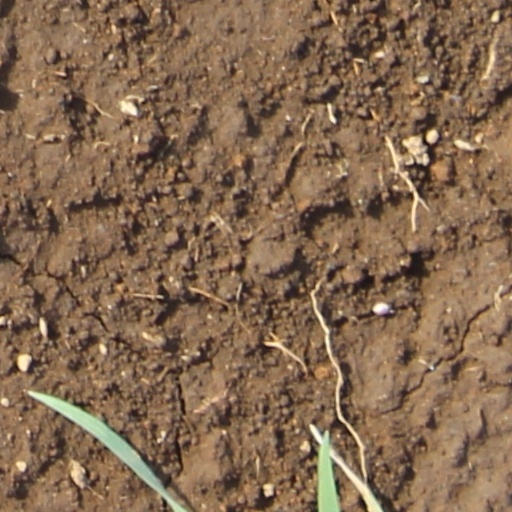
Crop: wheat